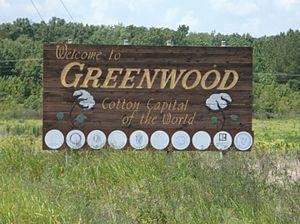
La ville de Greenwood est le siège du comté de Leflore, situé dans l'État du Mississippi, aux États-Unis.